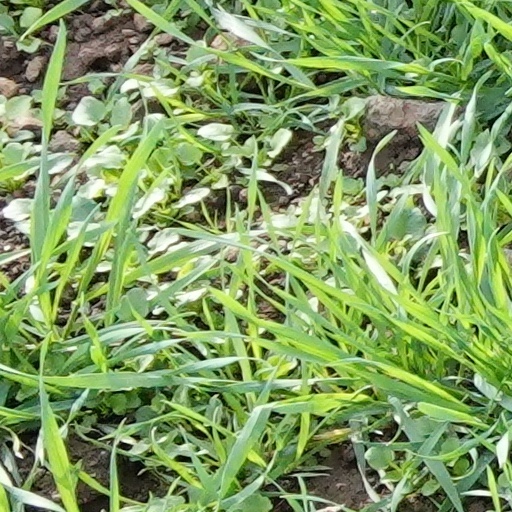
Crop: wheat